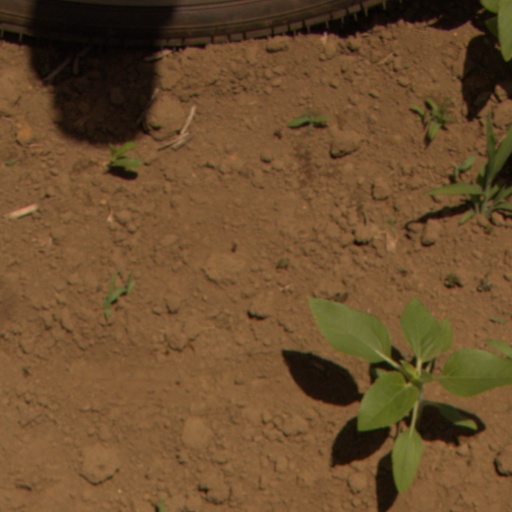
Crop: Jerusalem artichoke